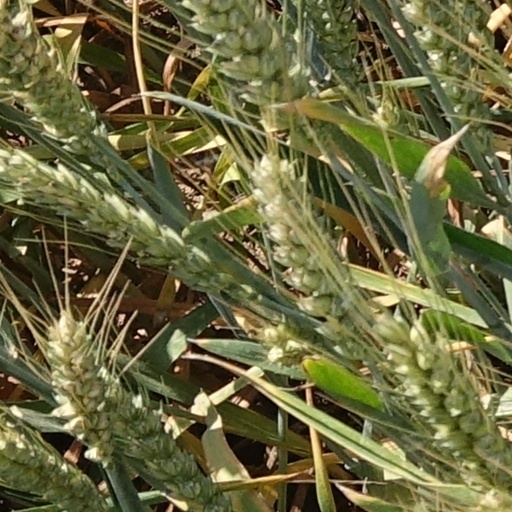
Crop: wheat